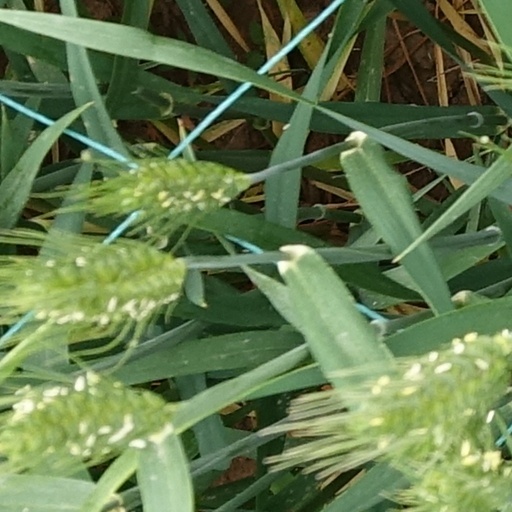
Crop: wheat